Honda Civic Type R TCR

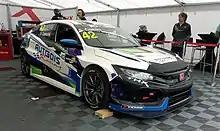
Stefano Comini's Civic at the 2018 TCR Europe Series round at Spa-Francorchamps.

The thoroughly revised version introduced in 2017 is based on the street version of the tenth generation Civic – which later set a lap record on the Nürburgring Nordschleife – but has been modified at several points on the street model body to reduce air resistance and greater clamping force. The car is based on the narrower FK7 Civic chassis as it was deemed to suit the demands of the formula better than the wider FK8 chassis of the road-going Type R. A new multi-link rear suspension and modified stabilizer have been used, a state-of-the-art electronic control unit (ECU) and an improved roll bar have been installed. An endurance version of the car was also made for customers in long-distance races; this edition was equipped with headlights and an air intake system to cool the driver, as well as brakes complete with ABS. The new model has 340 horsepower and a maximum torque of 420 Nm.